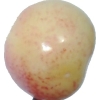
Label: images